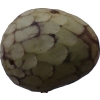
Label: cherimoya